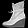
Label: Ankle boot